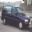
Label: bus